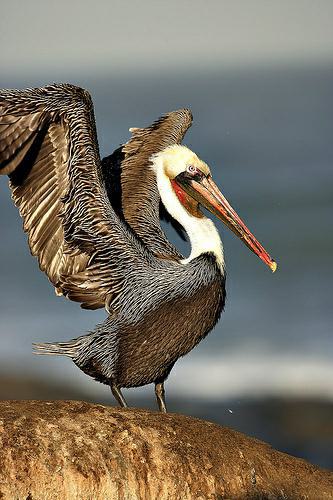
A photo of a brown pelican